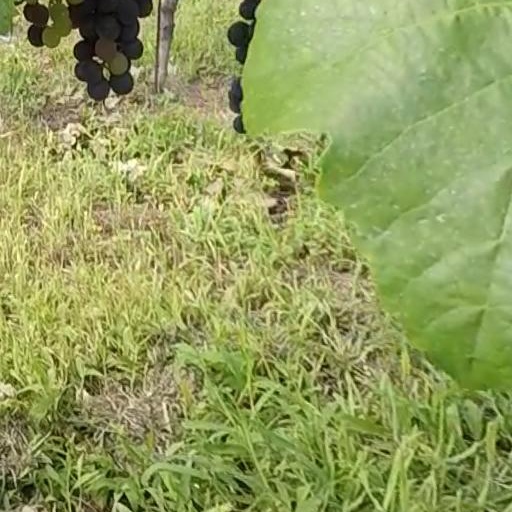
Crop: grape